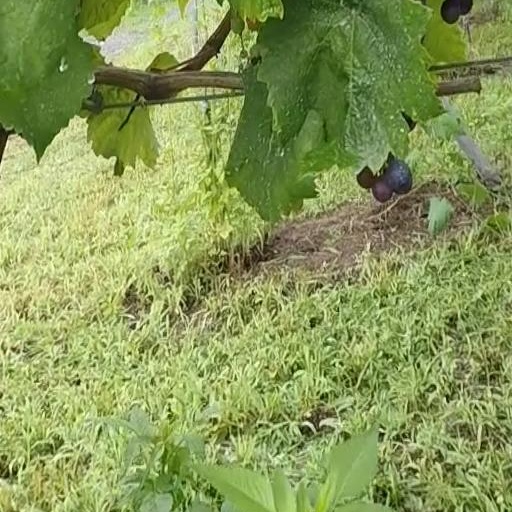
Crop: grape